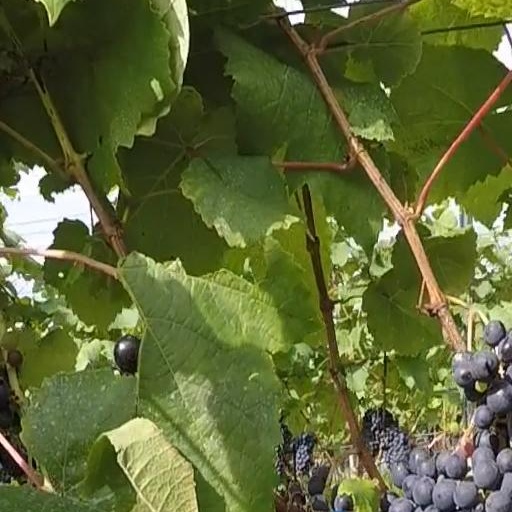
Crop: grape